El Papiol

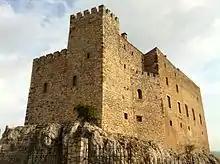
The Castle of El Papiol

El Papiol is a municipality in the "comarca" of the Baix Llobregat in Catalonia, Spain. It is situated on the left bank of the Llobregat river, on the A-7 "autopista" from Valencia to La Jonquera and the C-1413 road from Sabadell to Molins de Rei. At West it borders on Castellbisbal and Pallejà, at North on Valldoreix (Sant Cugat del Vallès) and at East on Molins de Rei. It is served by the Renfe railway line R4 from Barcelona to Martorell, Vilafranca del Penedès and Sant Vicenç de Calders, which is connected to the village center by a minibus service (6.30 am to 10.31 pm). It is also served by a bus service (L67) and a night bus service (N51) from Barcelona to Esparreguera.